List of works by Banksy that have been damaged or destroyed

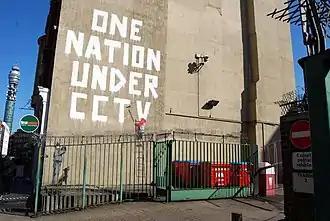
"One Nation Under CCTV" in 2008

This is a list of damaged or destroyed works of guerrilla art created by Banksy, which have been removed from their original locations or otherwise damaged or destroyed.